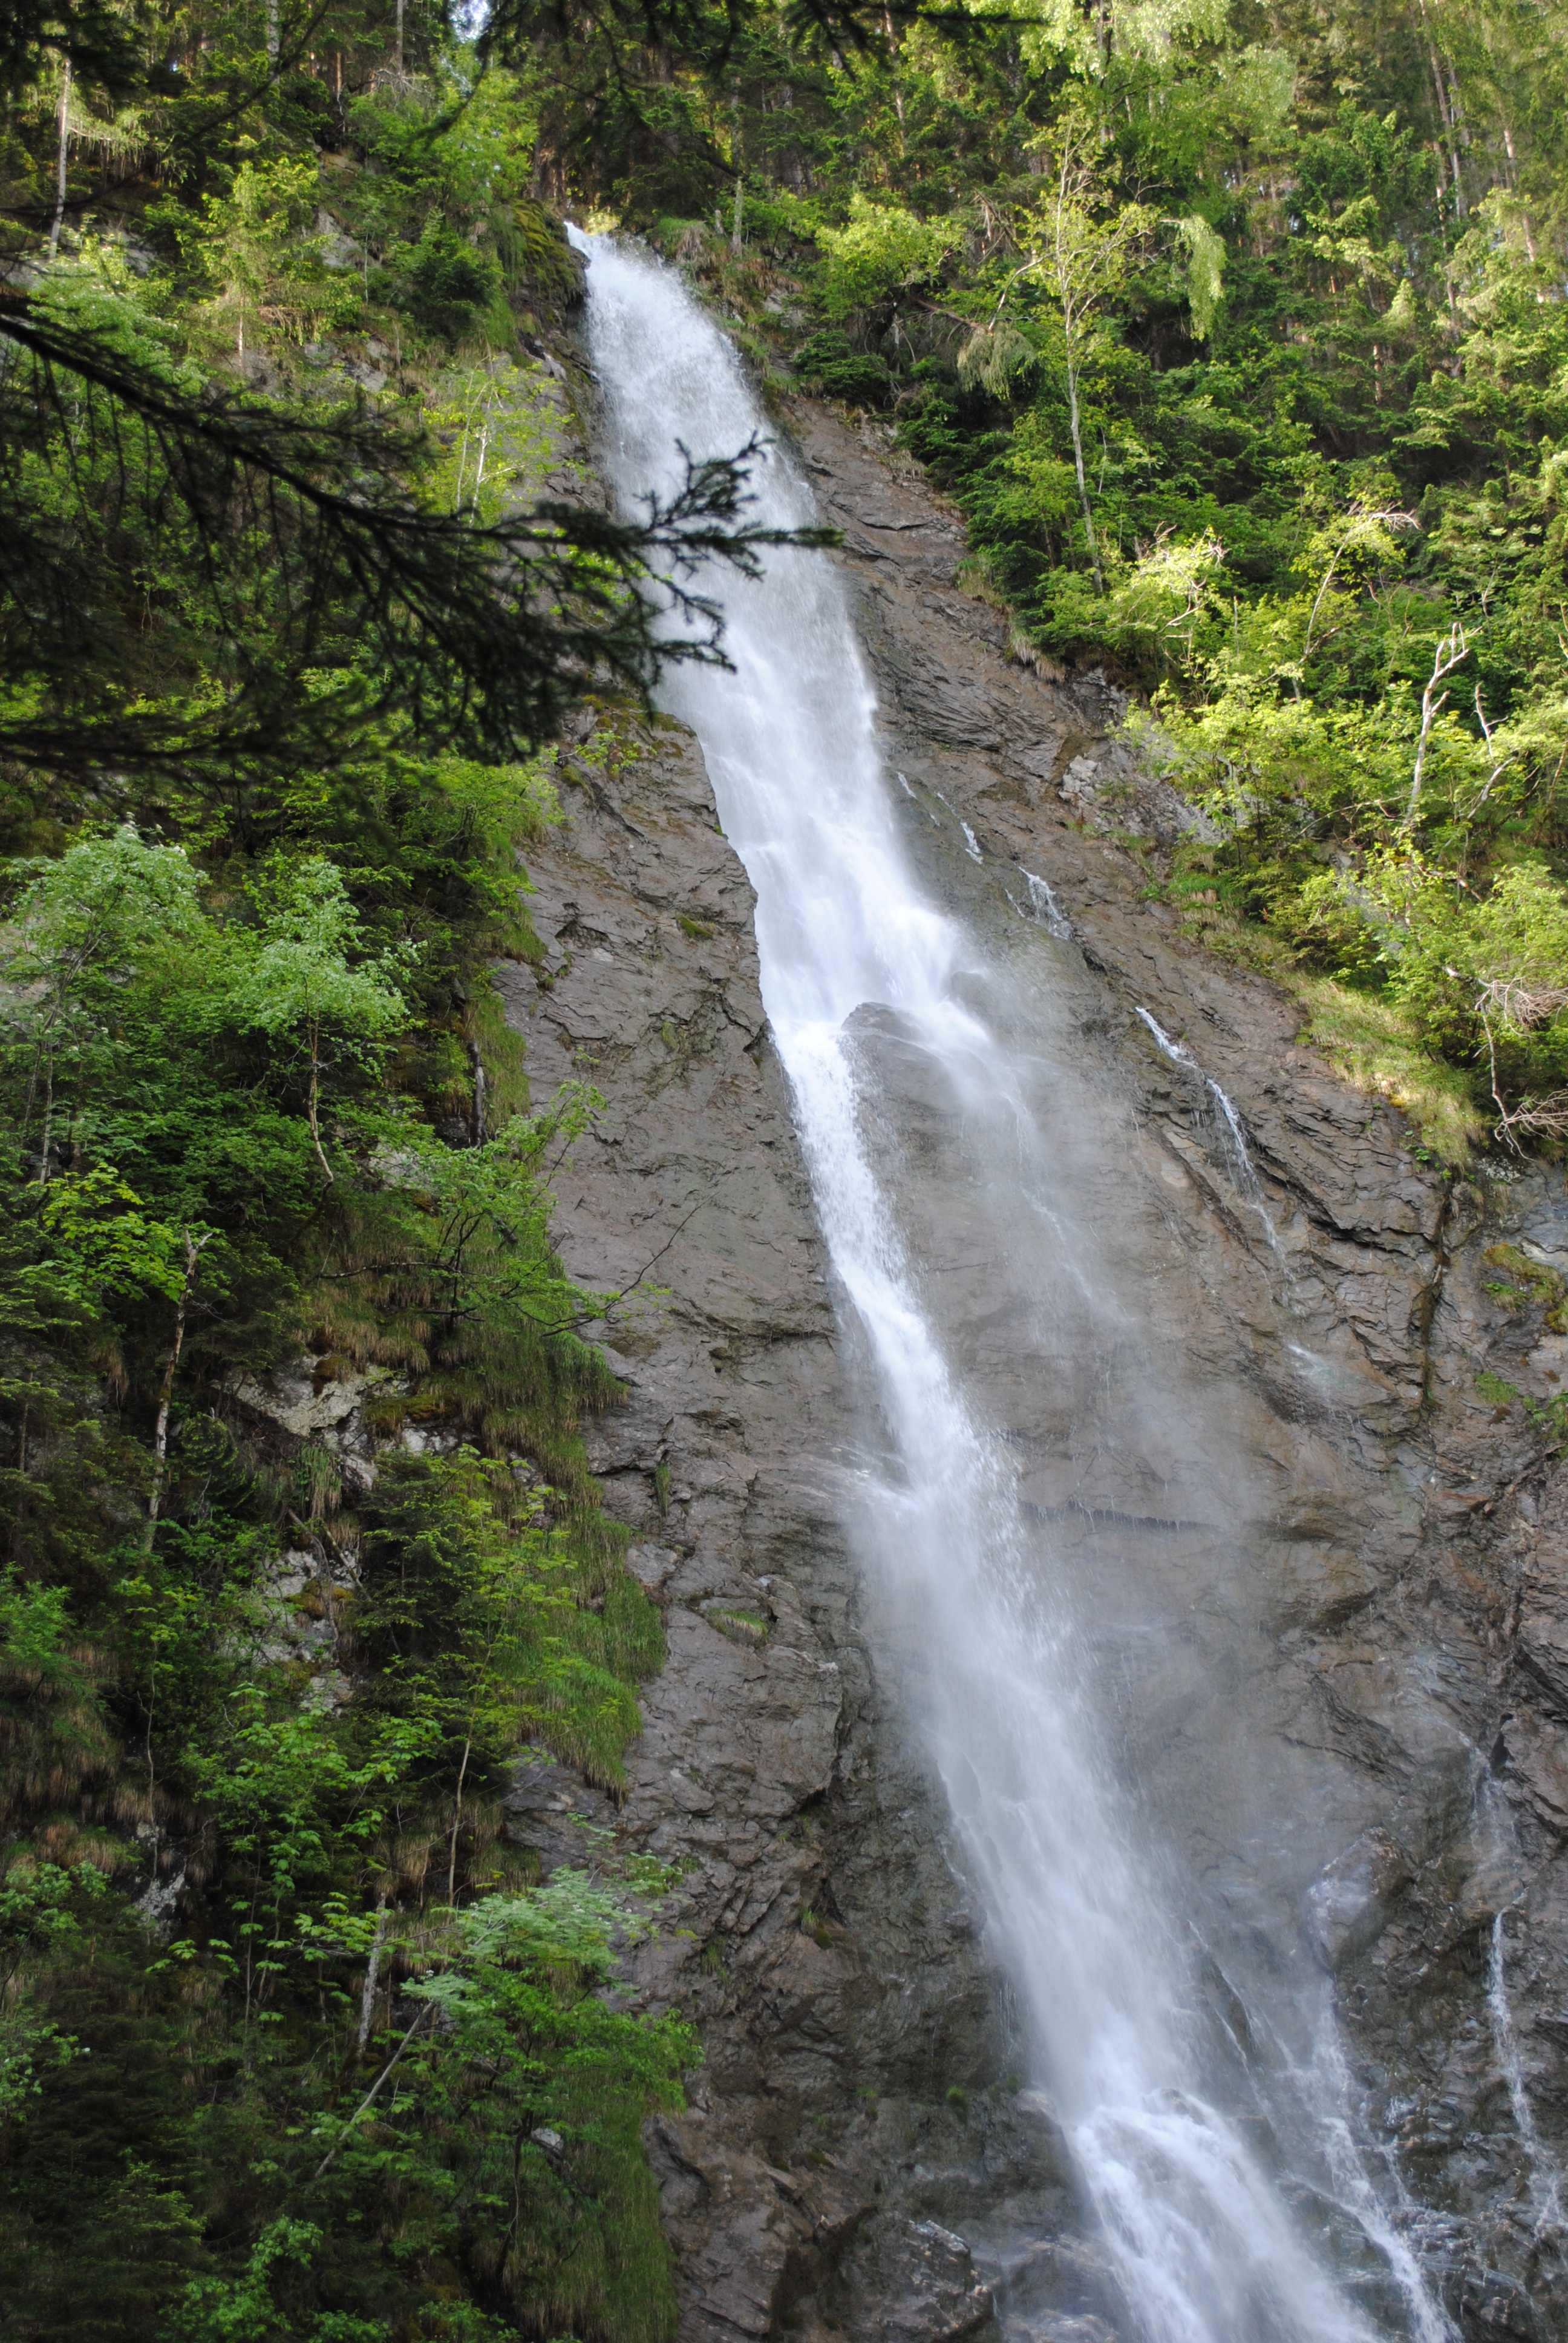
water, nature, waterfall, river, stream, body of water, austria, rainforest, ravine, waterfalls, wasserfall, water feature, watercourse, roaring waterfall, clammy, geological phenomenon